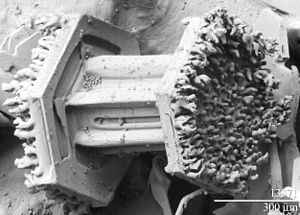
Sne / Geometri / Snefnug i elektronmikroskop
Sne er porøst, frosset vand, der i form af snefnug falder som nedbør. Hvert snefnug består af snekrystaller. Det påstås, at der aldrig er to, der er ens. Fordi sne er sammensat af små, ru partikler, er den et kornet materiale. Dens struktur er åben, og sne er blød, medmindre det udsættes for eksternt tryk.